Elena Rostropovich

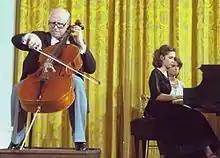
Elena Rostropovich and her father Mstislav Rostropovich perform at the White House in 1978

Elena Rostropovich (born June 22, 1958 in Moscow) is a pianist. She left Russia with her parents, cellist and conductor Mstislav Rostropovich and soprano Galina Vishnevskaya in 1974. She is also a philanthropist.